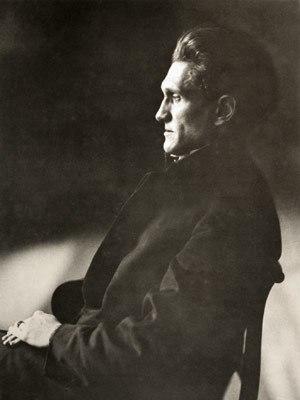
Stefan Anton George, né le 12 juillet 1868 à Bingen am Rhein et mort le 4 décembre 1933 à Minusio, est un poète et traducteur allemand.